Gorgeous East

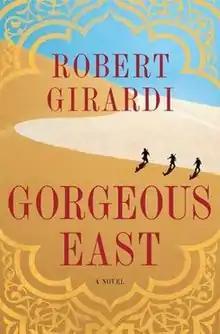
First edition

Gorgeous East is an adventure novel by Robert Girardi.